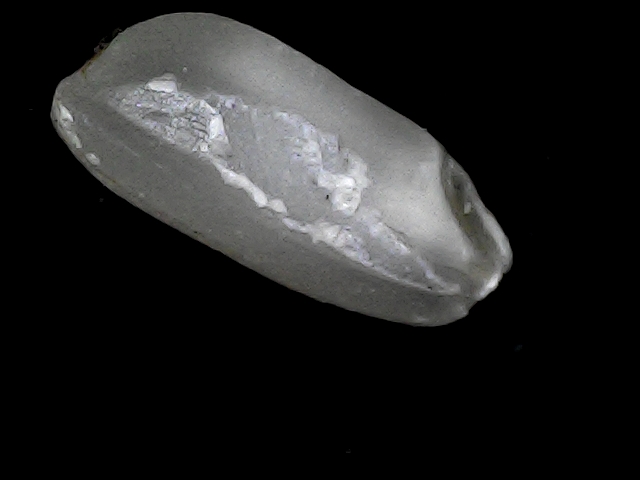
Rice variety: BD33